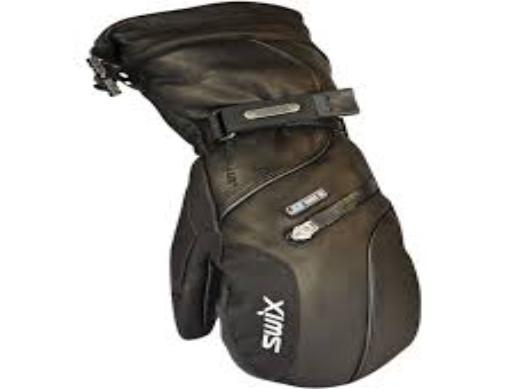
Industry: Sports